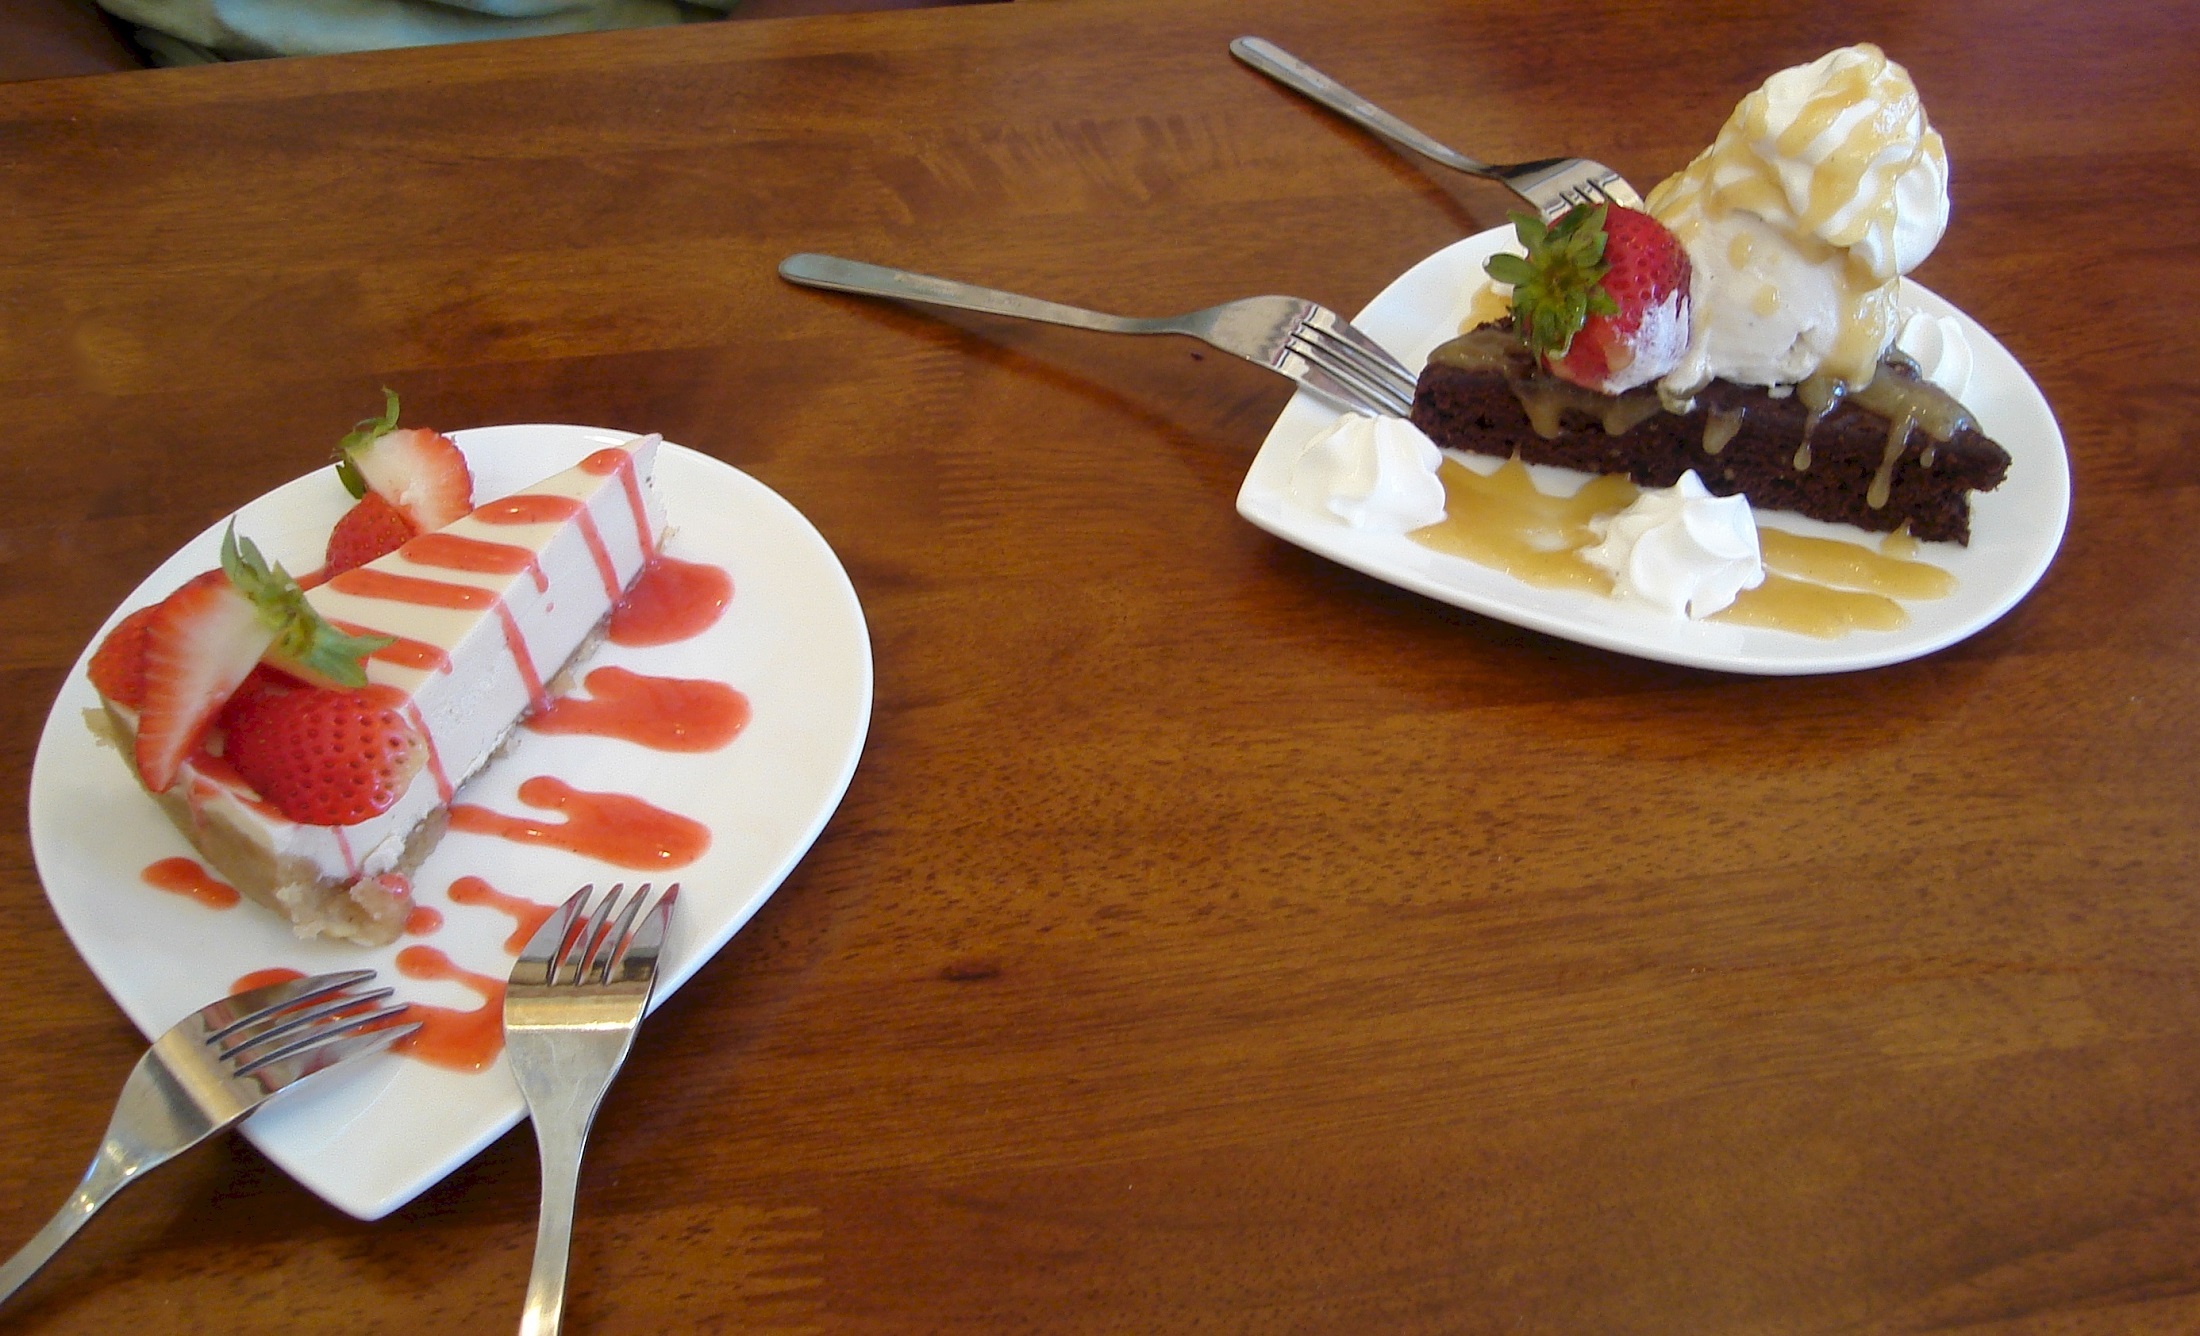
sweet, restaurant, dish, meal, food, produce, breakfast, dessert, cuisine, dishes, tasty, sweetness, desserts, brunch, plates, cheesecakes